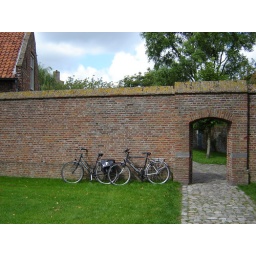
Veere bikes against a wall